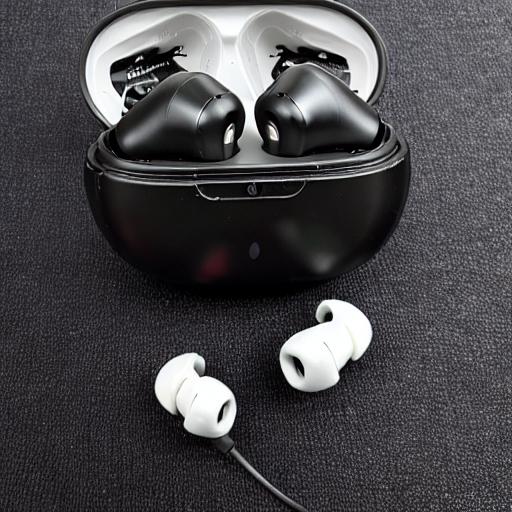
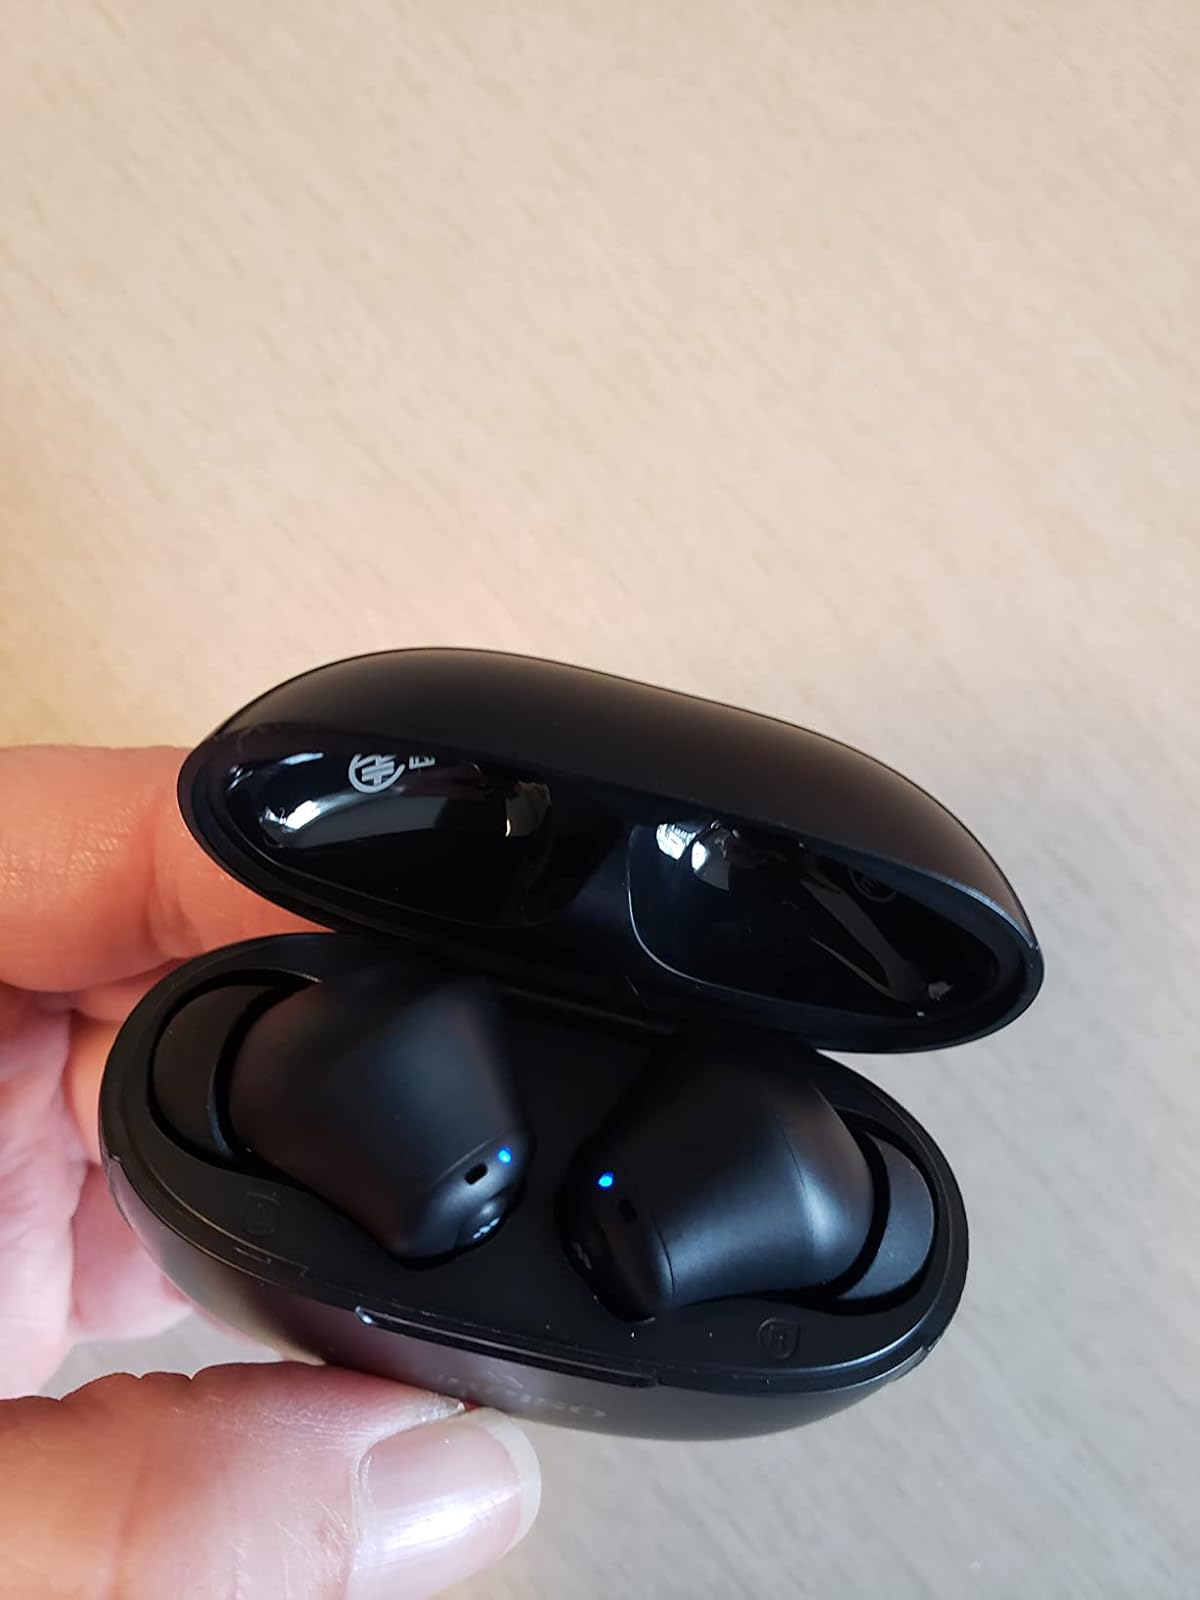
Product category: earbuds
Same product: no